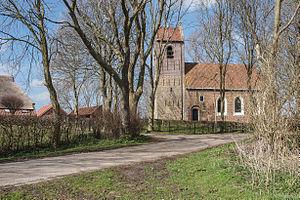
Jouswier est un village de la commune néerlandaise de Noardeast-Fryslân, situé dans la province de Frise.